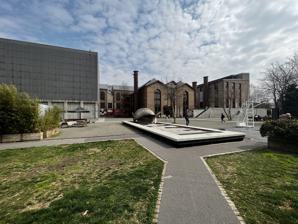
Building: SantralIstanbul
Country: Unknown
Year built: 1914
Art museum, Energy museum in Istanbul, Turkey santralistanbul SantralIstanbul exterior Location of SantralIstanbul in Istanbul Established 2007 Location Eyüp , Istanbul , Turkey Coordinates 41°03′59″N 28°56′46″E / 41.0665°N 28.9461°E / 41.0665; 28.9461 Type Art museum , Energy museum Website www .santralistanbul .org The santralistanbul ( Turkish : santralistanbul ), opened in 2007, is an arts and cultural complex located at the upper end of Golden Horn in the Eyüp district of Istanbul , Turkey . The center, consisting of an energy museum, an amphitheater , concert halls and a public library , is situated within the Silahtarağa campus of Istanbul Bilgi University that was formerly the first power station of the Ottoman Empire . Arts, cultural, educational and social buildings of santralistanbul, having an area of 118,000 m 2 , are all housed in the facilities of the former Silahtarağa Power Station , which served from 1914 to 1983 for supplying Istanbul with electric power . The site is named after the Turkish word "santral" for power plant. History of the power station Energy museum - Control room SantralIstanbul, 2009 Main article: Silahtarağa Power Station Redevelopment project The redevelopment plan was initiated by Oğuz Özerden, a young businessman and founder of Istanbul Bilgi University. He succeeded to persuade Erdoğan 's government, and finally obtained the rights from the Ministry of Energy and Natural Resources to establish and administer a cultural complex and its third campus on the site of the former power plant. The related protocol foreseeing the transfer for a 20-years term was signed on May 1, 2004, at the Khedive Palace in Istanbul. A lawsuit was filed by the Chamber of Electrical Engineers' Istanbul branch, which had developed 2001 a plan with Istanbul Technical University to establish an electro-techno park . However, the Ministry of Energy preferred the project of Istanbul Bilgi University. The project's concept is similar to the Tate Modern in London , however, it is much more comprehensive as it comprises a technology museum, an amphitheater, concert halls, a public library and residencies for visiting artists. The redevelopment project was realized in Istanbul Bilgi University's partnership with Doğuş Group , Ciner Group and Laureate Education, Inc. , with the main sponsorship provided by Kale Group and the City of Istanbul. The cost of the project exceeded US$45m, exceeding the original budgeted of US$30m. İhsan Bilgin, Dean of the School of Architecture at Istanbul Bilgi University, was responsible for the architectural coordination, while the master plan was carried out by the architects Nevzat Sayın (public library) and Emre Arolat (multi-purpose hall). Han Tümertekin joined the team for the design work on the energy museum. The architectural work was completed in three years. Some parts of the complex are still under construction. SantralIstanbul's preliminary opening was held on July 17, 2007, with Prime Minister Erdoğan present. Three exhibitions of overseas artists were shown. Visiting hours during this period were limited between 19.00 through 23.00 hours due to ongoing construction works at the site. Modern Art Museum Modern Art Museum Modern Art Museum The official opening took place on September 8, 2007. It is expected that around 1.5 million people will visit SantralIstanbul. Former directors were Serhan Ada and Kerim Goknel. As of 2012, the complex has been run by Istanbul Bilgi University Board. Modern art museum The Modern art museum, with 7,000 m 2 floorspace, consists of two new buildings constructed upon the foundations of two old power plants. Only a wall and some small foundations had survived. The architects developed the new buildings based on the original dimensions of the old power plants, using old photographs showing the steam generating water-tube boiler section of the power plant. The 5-story reinforced concrete buildings are clad in steel and glass facades . The two buildings are connected with a glass passage. The galleries are separated with mobile drywalls . The facades of the buildings are covered with aluminium mesh , which allows light to enter during the day, whilst creating a lantern-like effect at night. The building facades can also be used as a projection screen . Today, the building is no longer an art museum. It has been transformed into an educational complex filled with classrooms. Temporary exhibitions "Modern Aspects" from Centre Pompidou in Paris , France (July 17, 2007–July 26, 2007) - 1st floor "Touch me Istanbul", digital art from ZKM in Karlsruhe , Germany (July 17, 2007–July 26, 2007) - 2nd floor "An Interpersonal Journey" selected videos from MUSAC in León, Spain (July 17, 2007–July 26, 2007) - 3rd floor "Light, Illumination , & Electricity", supported by the Anna Lindh Foundation (ALF) in collaboration with the Townhouse Gallery of Contemporary Art ( Cairo , Egypt ), ZINC – ECM de la Friche Belle de Mai ( Marseille , France), NOMAD (Istanbul) and SCCA Ljubljana in Ljubljana , Slovenia (September 1, 2007–November 30, 2007) 10th Istanbul Biennial , film festival (September 8, 2007–November 2, 2007) "Mahrem", videos, photographies, plastics and installation of 9 artists from 6 countries on women's head and body covering in Islam (October 17, 2007–November 21, 2007) "Modern and Beyond", 450 artworks of 100 Turkish artists from 1950 to 2000 (September 8, 2007–February 29, 2008) "Uncharted: User Frames in Media Arts", contemporary artworks involving the large-scale use of digital and interactive media, (21 March-16 August 2009), co-curated by Peter Weibel , Bernhard Serexhe and Atif Akin Kesişimler-Dönüşümler (English: Intersections-Transformations ) by Ahmet Güneştekin , Istanbul (March 1, 2012) Notable contributing artists Shahram Entekhabi Shadi Ghadirian Ahmet Güneştekin Sarkis Zabunyan Energy museum Main article: Silahtarağa Power Station § Energy Museum Public library The public library, housed in two of the former boiler houses, is scheduled to open in 2008. The facility, the biggest library in Turkey, will be able to serve around 1,000 people at the same time and open to late hours in the night every day. Multi-purpose halls A new building is planned for multi-purpose halls, which is still in-planning state. Educational buildings Four blocks of educational buildings with two or three floors are constructed in a simple structure not to outdo the functional buildings surrounding. The design is devoted to the footsteps of the old buildings, however they have large glass exteriors enabling insight. Residents for artists It was expected that annually around 1,000 scholarships as artists, architects, designers, philosophers, scientists and specialists for various areas of culture will stay at the residents within the complex. But today the residency program is no longer available. Cafes and restaurant There are three cafes in the center. A chain restaurant called "Otto Santral" turns into a discothèque in the late night hours and also hosts different events and live music. But after the new regulations on alcohol, Otto had to close down. Today the same space hosts a new restaurant called Papaz, which doesn't serve alcohol. Admission and transport A shuttle bus service free of charge is provided for the visitors departing from Kabatas pier, Trump Shopping Mall and the Dolapdere campus. Address: Eski Silahtarağa Elektrik Santrali (Former Silahtarağa Power Station) Silahtar Mah. Kazım Karabekir Cad. 1 Eyüp-Istanbul References